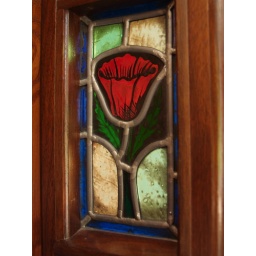
stained glass rose in one of the doors